Vehicular automation

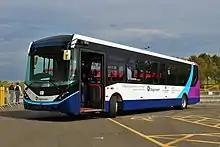
The United Kingdom's first autonomous bus, currently on trial with Stagecoach Manchester

Autonomous buses are proposed, as well as self-driving cars and trucks. Grade 2 level automated minibusses were trialed for a few weeks in Stockholm. China has a small fleet of self-driving public buses in the tech district of Shenzhen, Guangdong.